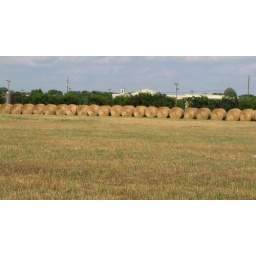
The open field near our house got mowed, and this is the result.